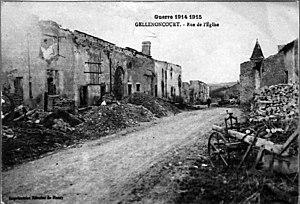
sur une vue ancienne.
Gellenoncourt est une commune française située dans le département de Meurthe-et-Moselle en région Grand Est.